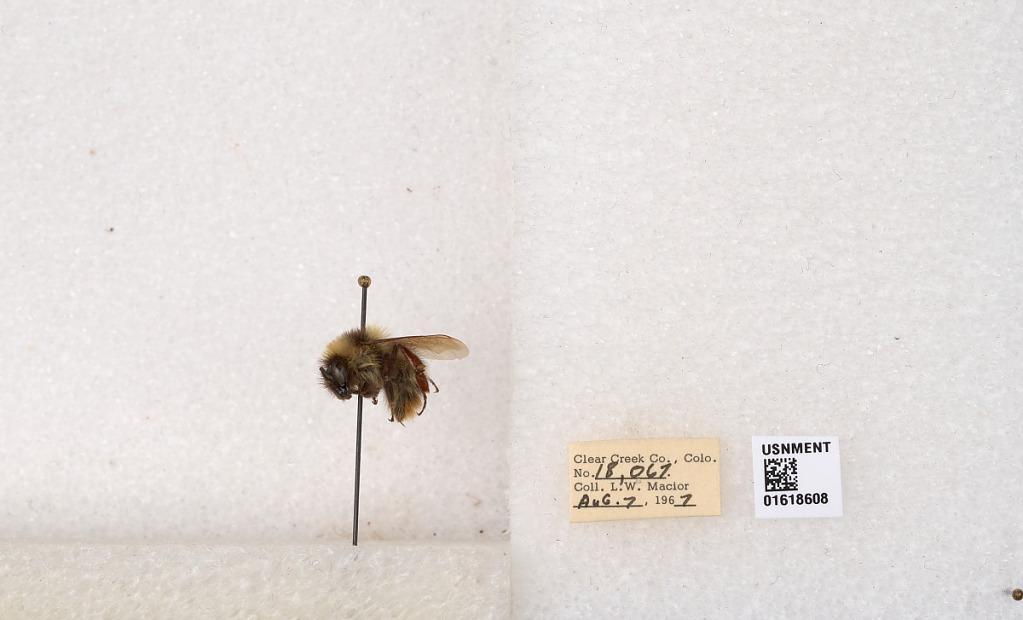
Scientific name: Bombus kirbyellus
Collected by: L. Macior
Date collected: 1967-8-7
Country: United States
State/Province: Colorado
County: Clear Creek
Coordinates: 39.6891, -105.644